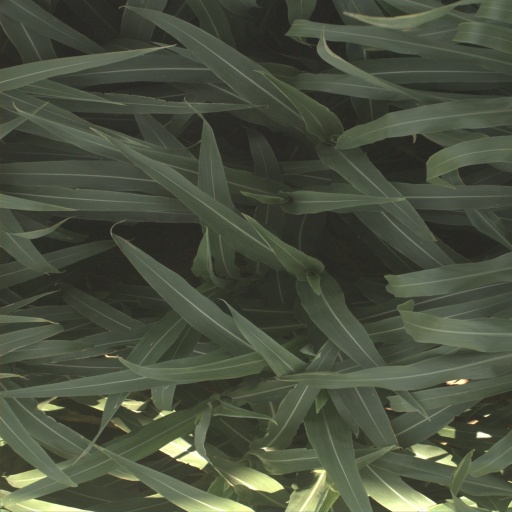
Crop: sorghum